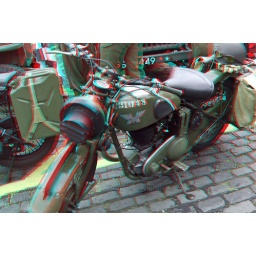
War weekend Severn Valley Railway in anaglyph 3D stereo red blue glasses to view